Punta Stilo Lighthouse

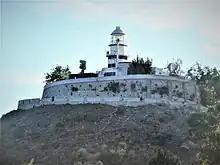
Punta Stilo Lighthouse

Punta Stilo Lighthouse is an active lighthouse on the Ionian Sea along the coast of Calabria in the municipality of Monasterace, Italy.